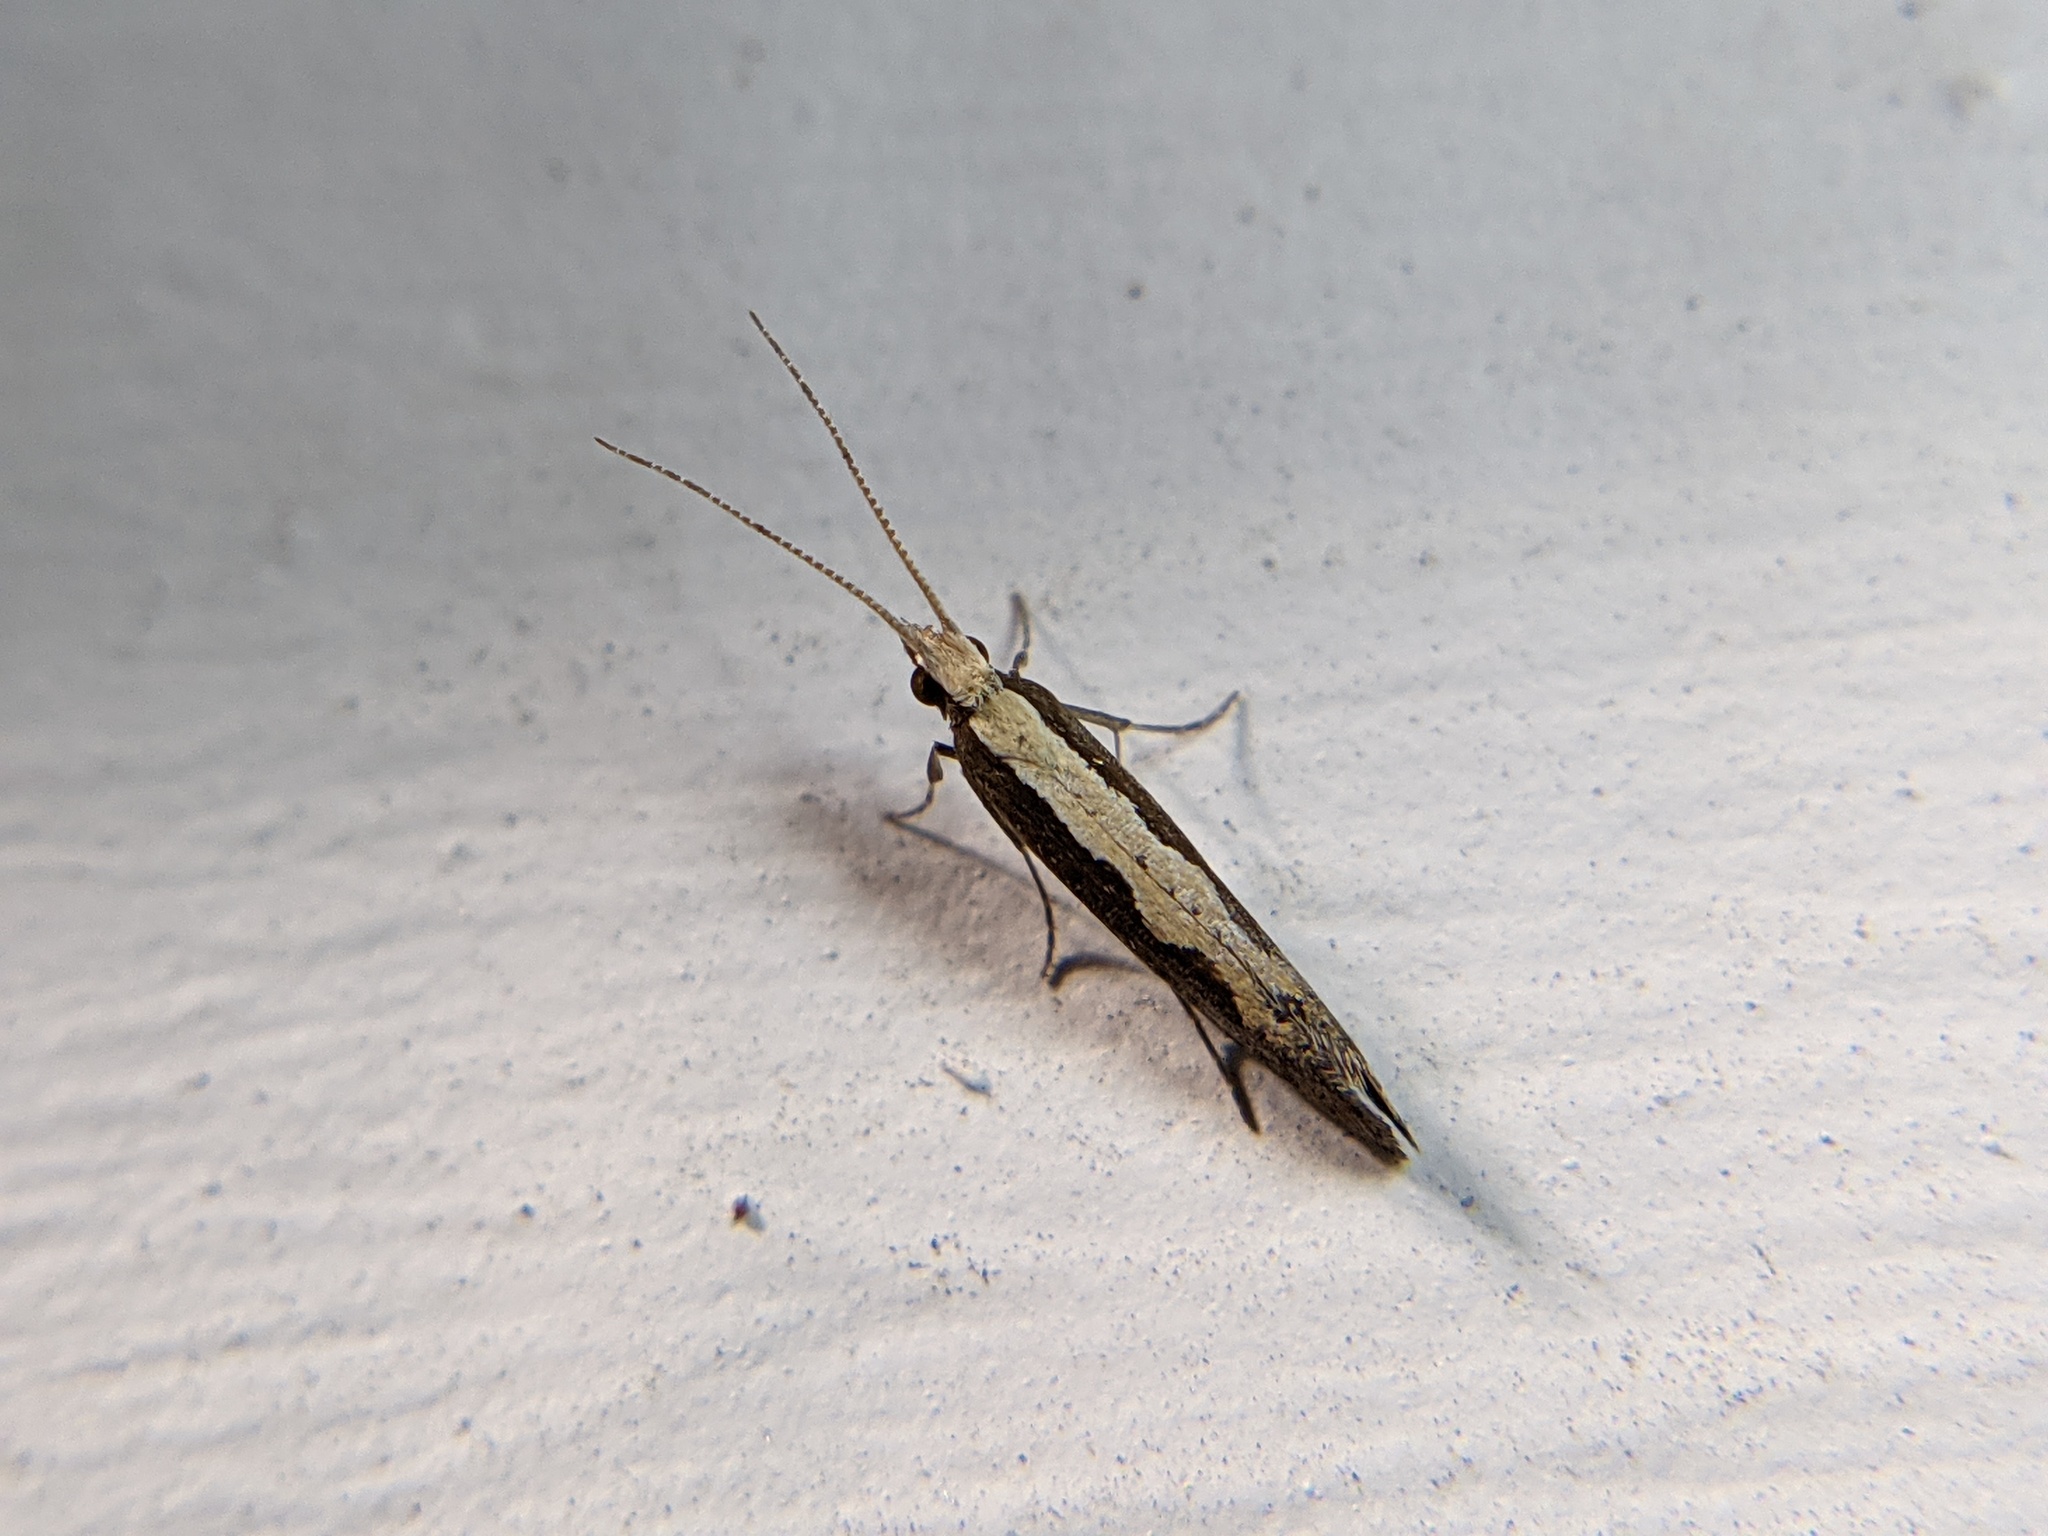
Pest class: diamondback_moth